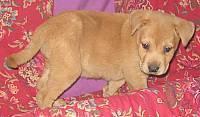
dog